Mies Building for the Eskenazi School of Art, Architecture + Design

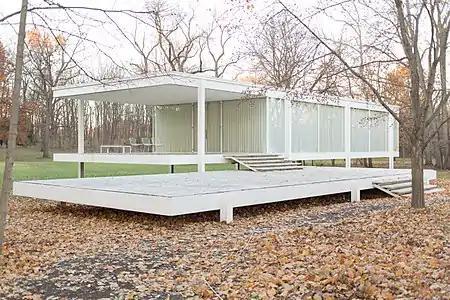
Some of the Mies Building's design features are similar to that of the Farnsworth House (pictured).

Phifer's design adheres closely to Mies's original plans. It sits atop a knoll, leading Phiger to describe it as having a "temple-like presence" on the IU Bloomington campus. It measures across, with two levels, and covers approximately . The building primarily uses white terrazzo, gray limestone, and painted steel, with furniture by both Mies and Florence Knoll. The glass walls, white steel, and second-story facade are similar to the design features of the Farnsworth House, which Mies had designed almost simultaneously. Because of these similarities, Lohan referred to the building as "the Farnsworth House on steroids".